Answer in natural language. Consider the 3D positions of the objects in the scene and not just the 2D positions in the image. Is the centerpoint of  framed sunset landscape decor (marked B) at a higher height than brown colour rectangular table (marked C)? Choose between the following options: yes or no
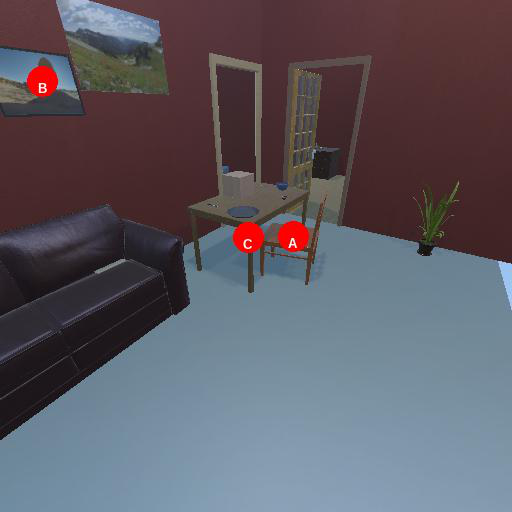
<answer>yes</answer>